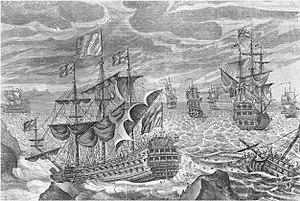
Gravure du XVIIIème siècle représentant le naufrage du HMS Association (1697), lors du Désastre naval de Sorlingues (1707)
Le HMS Association est un vaisseau de ligne de deuxième rang de 90 canons de la Royal Navy, lancé au Portsmouth Dockyard en 1697. Il sert avec distinction lors de la prise de Gibraltar, avant de faire naufrage au large des îles Sorlingues en 1707 dans ce qui est, à ce jour, l'un des plus importants désastres maritimes de l'Histoire britannique.
Cette page liste des naufrages connus et documentés.
Cloudesley Shovell est un officier de marine anglais, amiral de la flotte. Issu du rang et participant à de nombreuses batailles importantes à la fin du XVIIᵉ siècle et au début du XVIIIᵉ siècle, il est un héros populaire britannique. Sa carrière prit fin lors du désastre naval des Sorlingues. Il représente Rochester à la chambre des communes de 1695 à sa mort.
Le désastre naval de Sorlingues est un terme générique utilisé pour décrire les événements du 22 octobre 1707, qui ont conduit au naufrage de la flotte anglaise au large des Sorlingues, en anglais : îles Scilly. Avec quatre vaisseaux de ligne et plus de 1 400 marins perdus en raison du mauvais temps, il s'agit d'un des plus importants désastres maritimes dans l'histoire des îles britanniques. Il fut déterminé par la suite que la principale cause de ce naufrage était l'incapacité des navigateurs d'alors de calculer précisément leur position.